Old Stone House (Millboro Springs, Virginia)

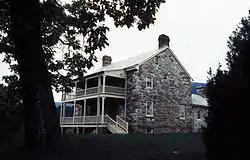
Old Stone House, April 1971

Old Stone House, also known as the Robert Sitlington House, is a historic home located near Millboro Springs, Bath County, Virginia. It was built about 1790, and is a two-story, three-bay, rectangular stone dwelling. It features a two-story gallery added in the late-19th century and an interior end brick chimney at each gable end. It is believed to be the oldest known stone house in the county, and it is one of the few examples of stone architecture of any period in the area.